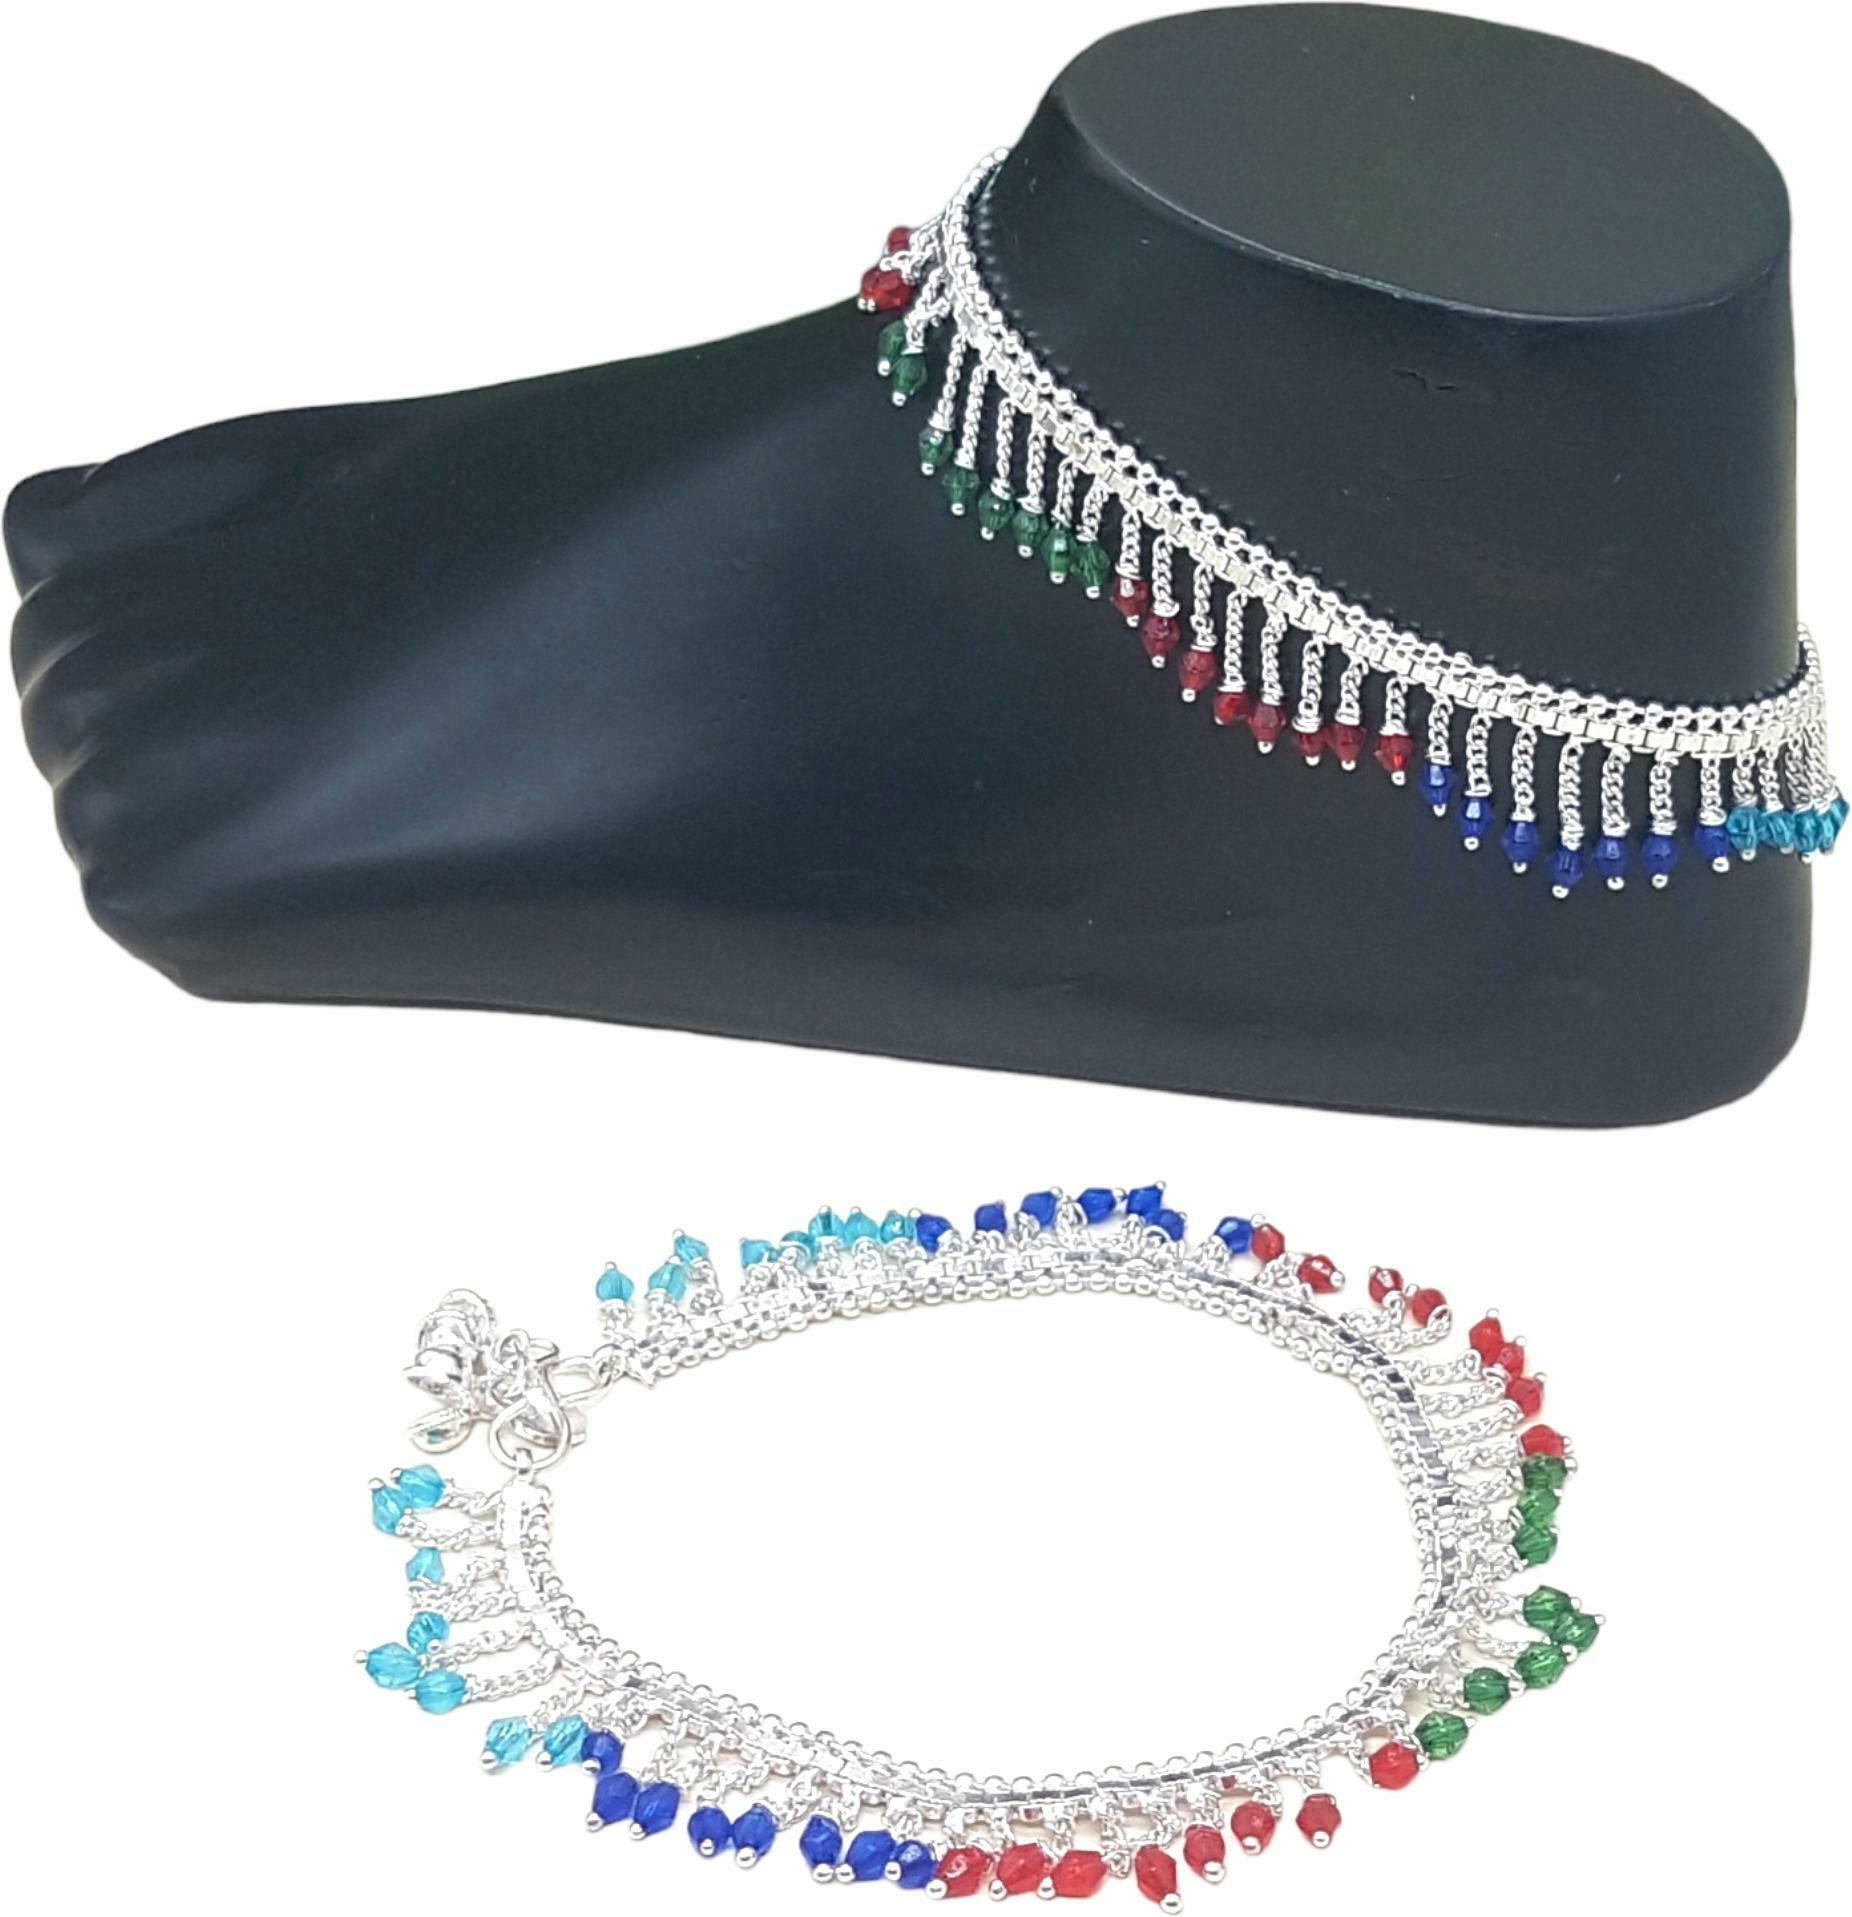
BR Ornaments Shimmering Bejeweled Women Anklets & Toe Rings Alloy Anklet (Pack of 2)
Type: Anklet
Brand: BR Ornaments
Price: Rs. 319
 This silver anklet looks good with all indian outfitsor traditional outfits suitable girls and women of all ages. grab this pair of anklets, you will feel stylish ankle and shining silver anklet will make beautiful, you must buy the sns traders anklets you will never go wrong with the latest design, fancy anklets in silver jewellery.